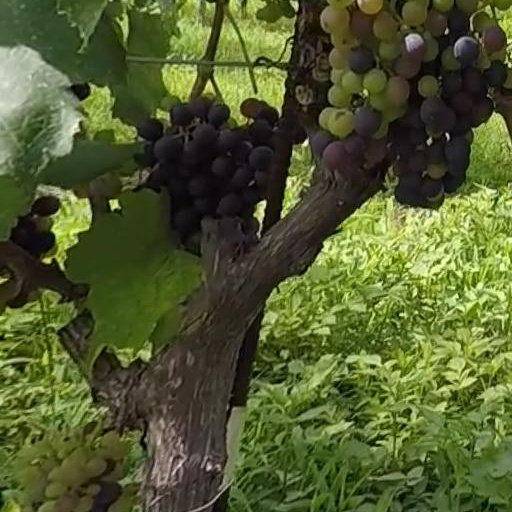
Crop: grape